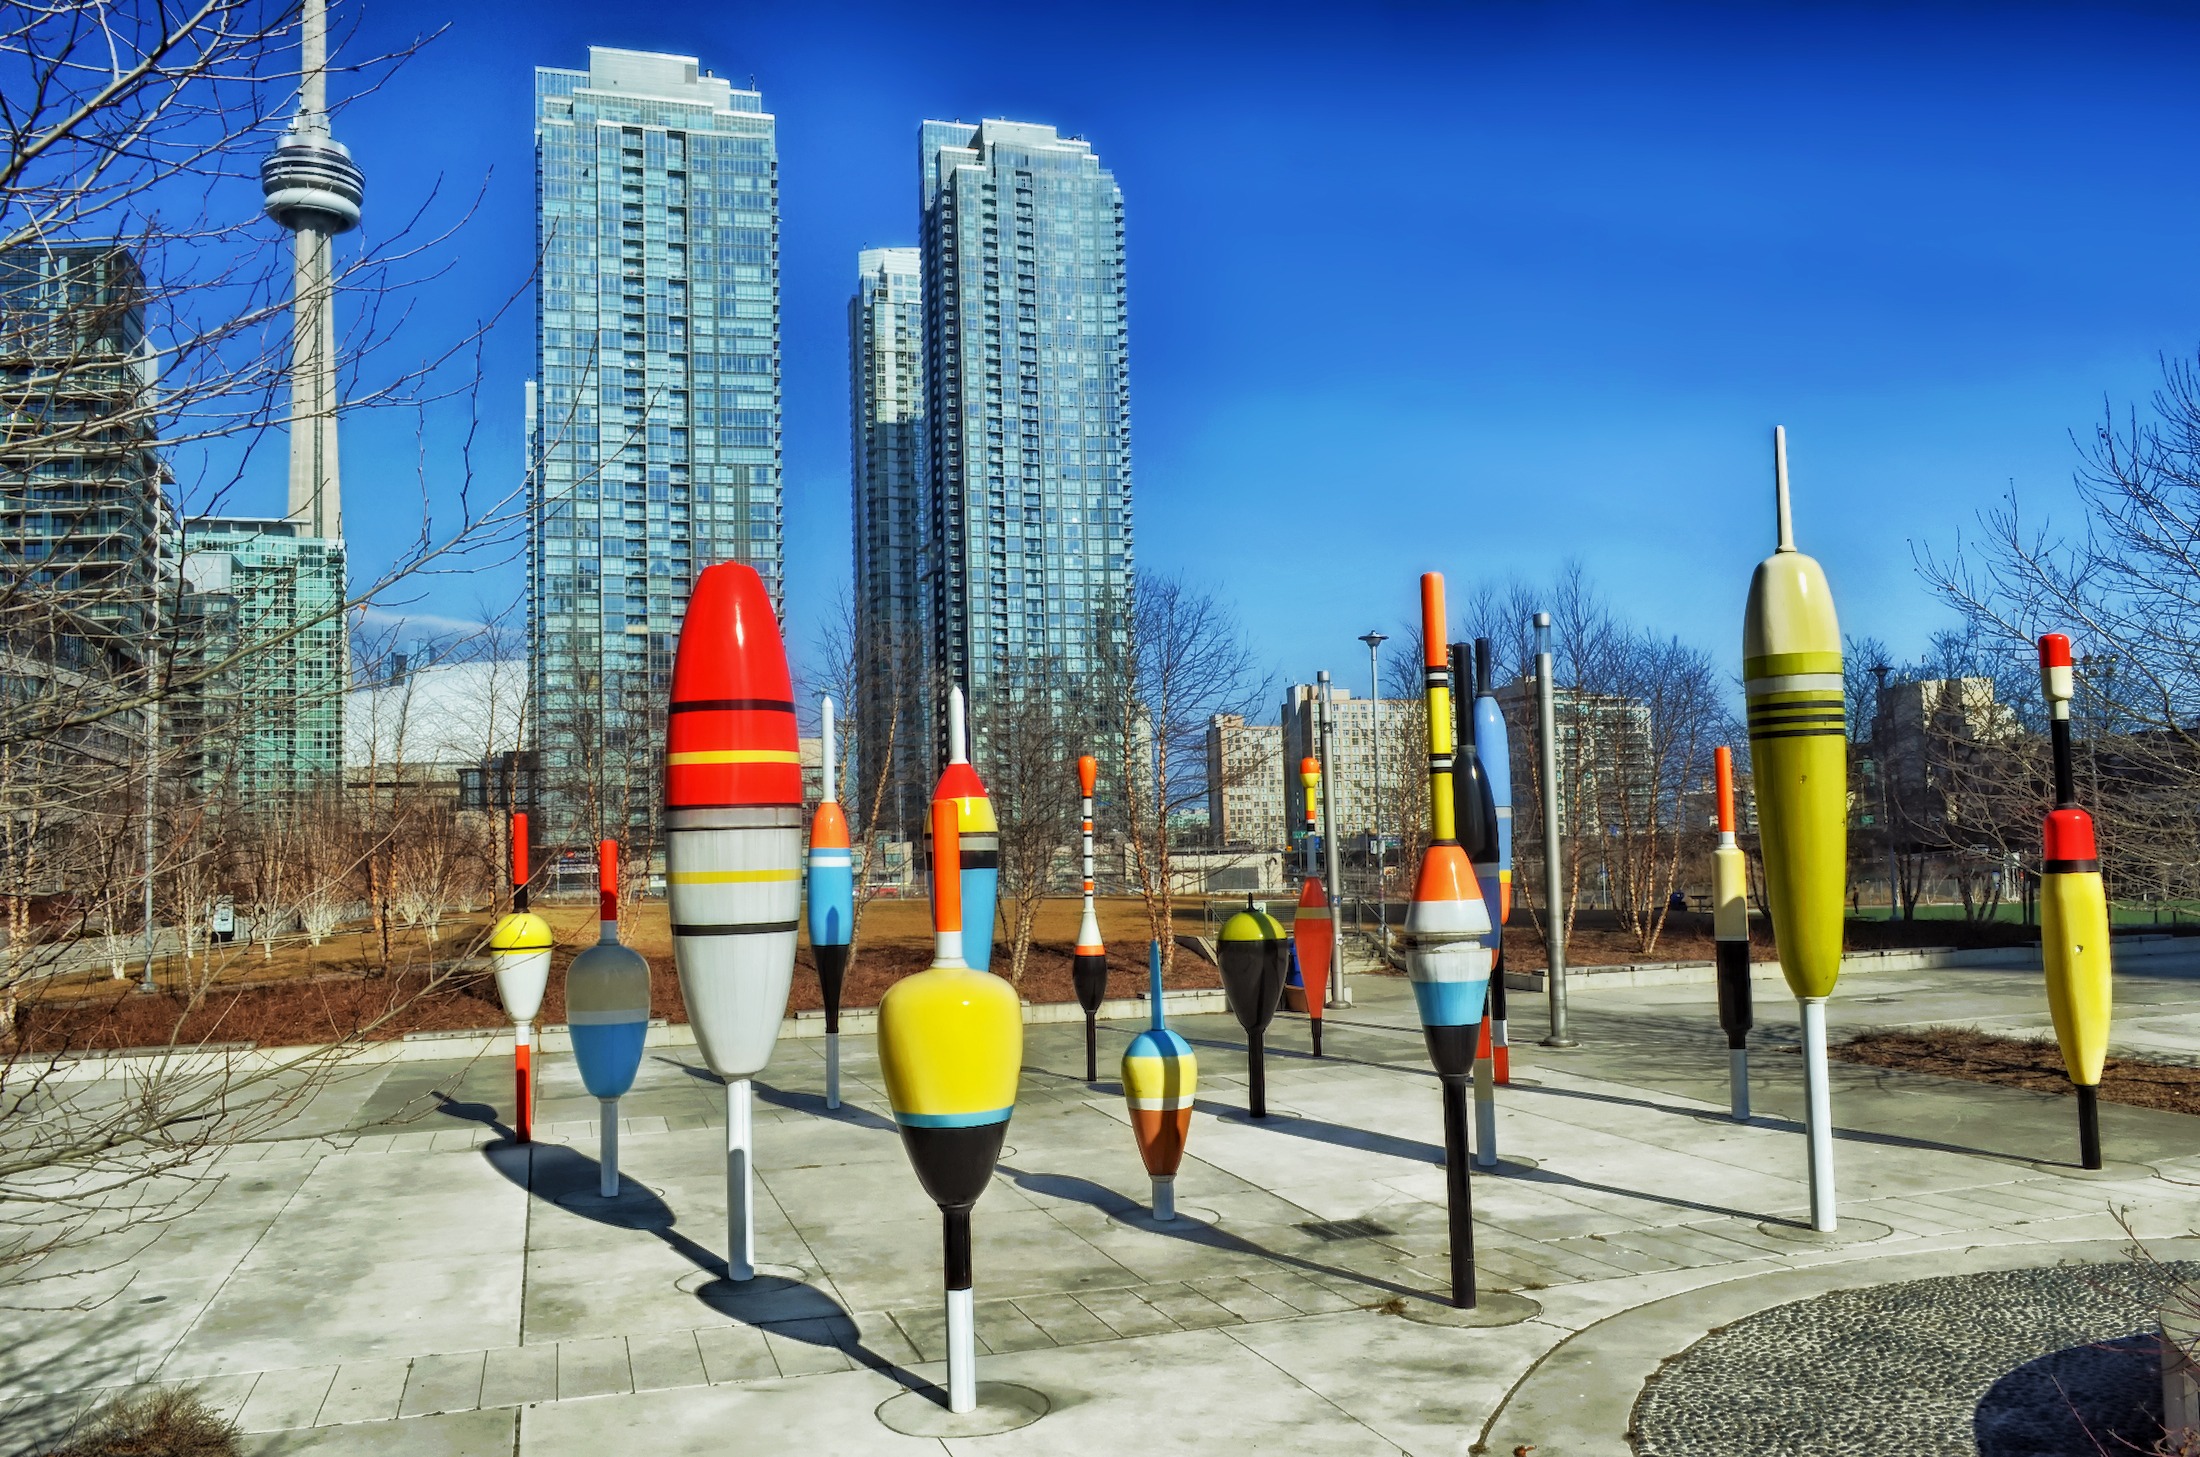
architecture, sky, skyline, city, skyscraper, urban, cityscape, downtown, plaza, landmark, tower block, artwork, hdr, art, skyscrapers, buildings, canada, toronto, metropolis, cities, human settlement, canoe landing park